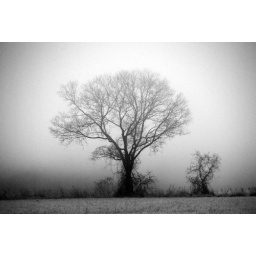
tree in black and white